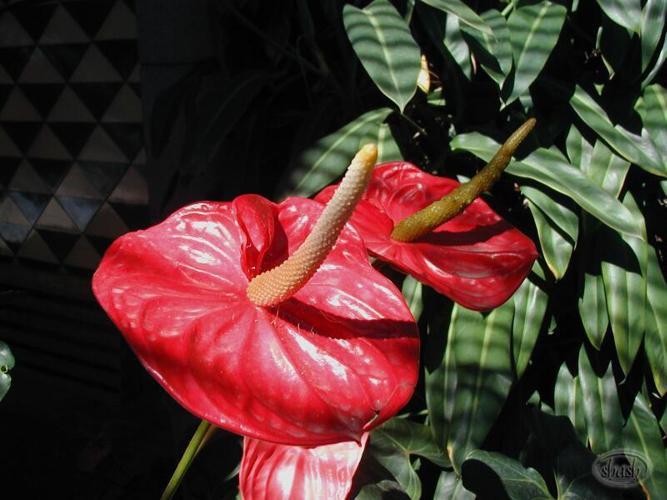
Label: anthurium